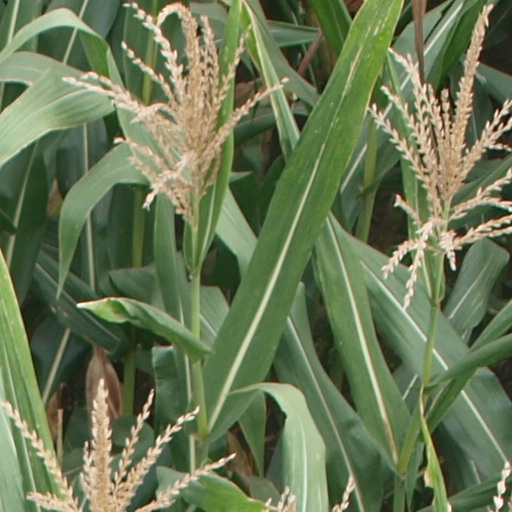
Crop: maize; corn